Marwood Apartments

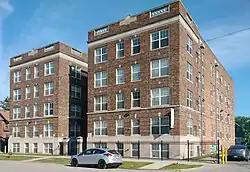

The Marwood Apartments is an apartment building located at 53 Marston Street in Detroit, Michigan. It was listed on the National Register of Historic Places in 2019.